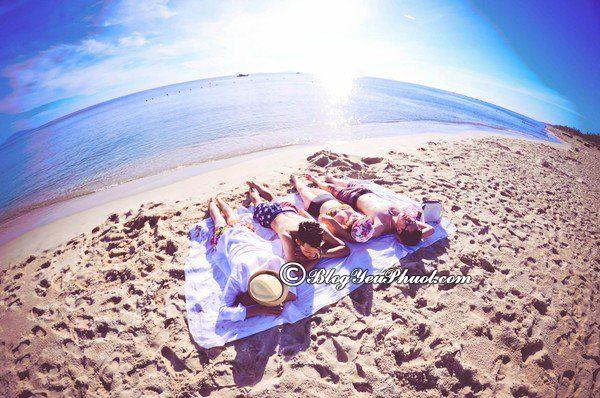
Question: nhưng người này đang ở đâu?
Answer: đang ở trên một bãi biển